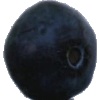
Label: Blueberry 1